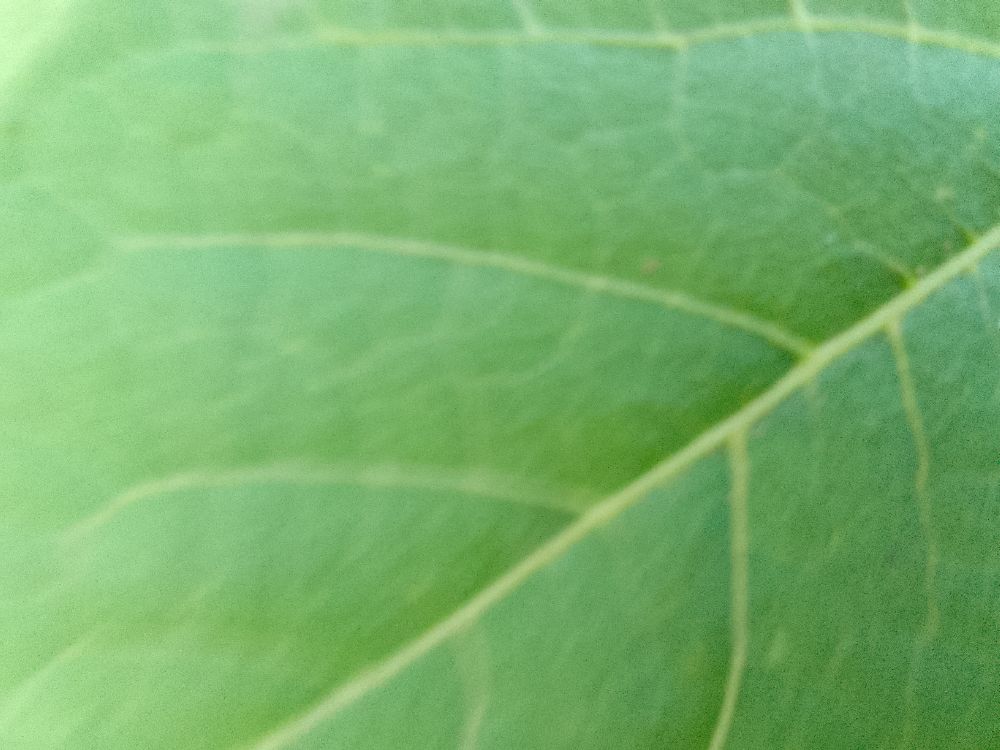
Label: healthy